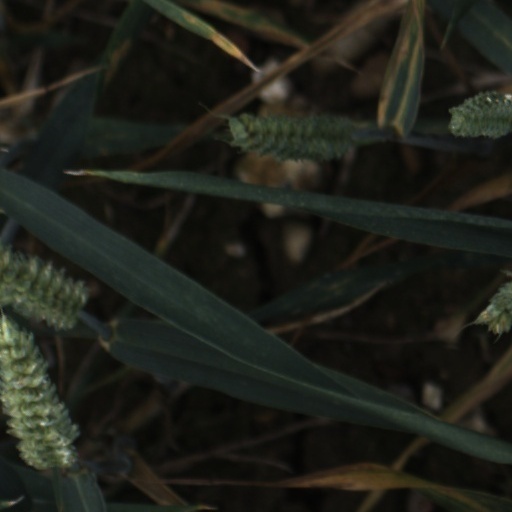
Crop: wheat